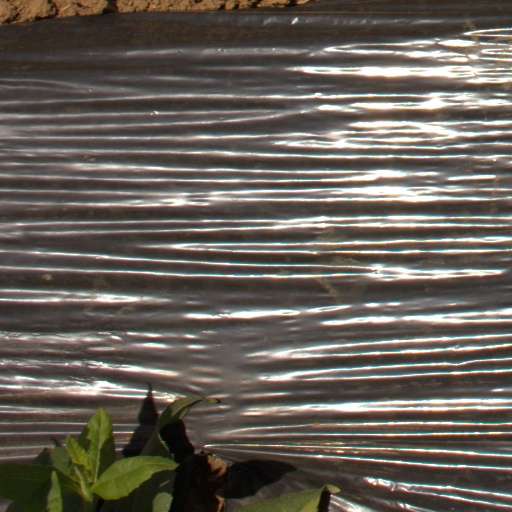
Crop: Jerusalem artichoke